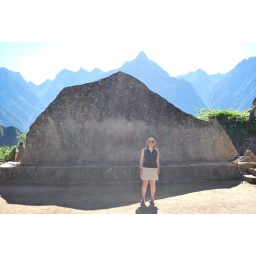
It seems this rock was carved in the shape of the mountains behind.